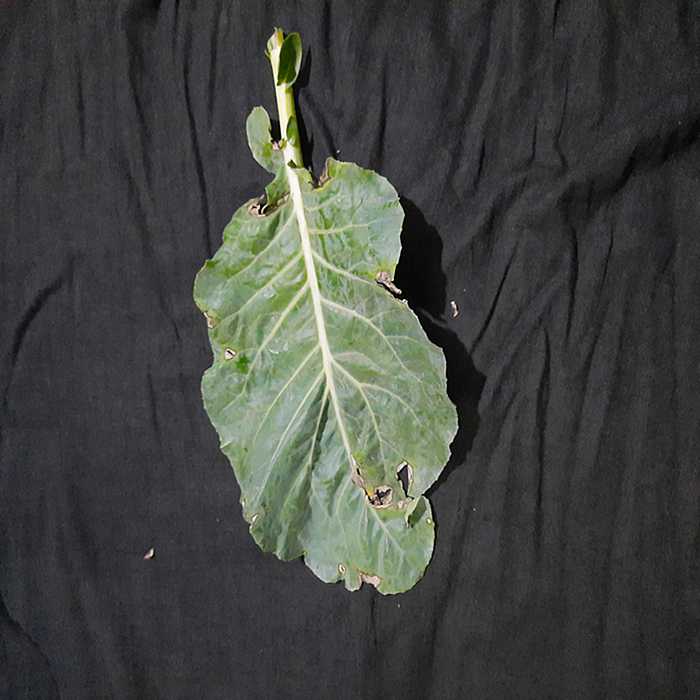
Plant: Cauliflower
Label: Downy mildew